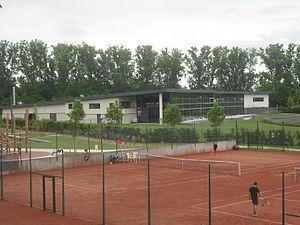
Sélestat est une commune française, dans le département du Bas-Rhin, en Alsace.